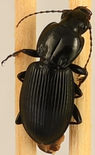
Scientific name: Pterostichus stygicus
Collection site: Smithsonian Environmental Research Center NEON (SERC), plot SERC_002